List of non-marine molluscs of Senegal

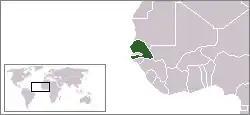
Location of Senegal

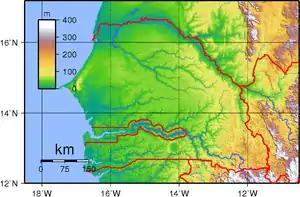
Topography of Senegal

The non-marine molluscs of Senegal are a part of the molluscan fauna of Senegal (wildlife of Senegal).